Bill Fahey

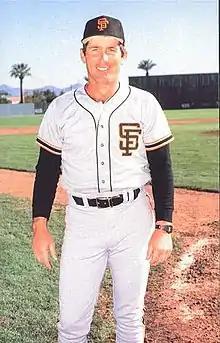

William Roger Fahey (FAY-hee) (born June 14, 1950) is an American former catcher in professional baseball who played for the Washington Senators / Texas Rangers, San Diego Padres and Detroit Tigers. Fahey batted left-handed and threw right-handed. His son, Brandon, is an infielder who played with the Baltimore Orioles.